Hotel Majapahit

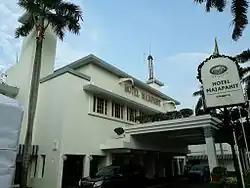
The Hotel Majapahit

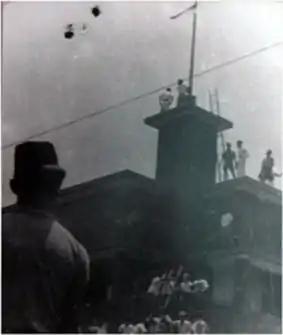
November 1945 : young Indonesian revolutionaries tear off the blue part of the Dutch flag

The Hotel Majapahit is a historic hotel in Surabaya, East Java, Indonesia, opened in 1911. The hotel is currently managed by Accor through its MGallery chain.